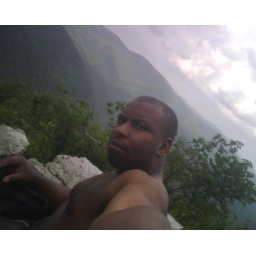
The clouds in the distance are an approaching shower. I got back to my car JUST as the downpour arrived.